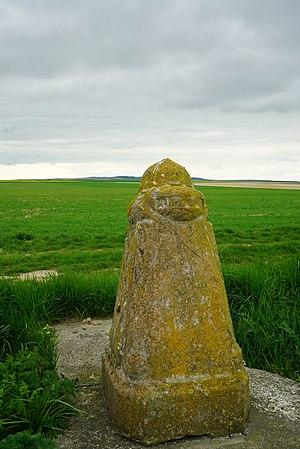
lors du ""Centenaire de la bataille des monts de champagne""."
Aubérive est une commune française, située dans le département de la Marne en région Grand Est.
Cet article recense les œuvres d'art dans l'espace public de la Marne, en France.